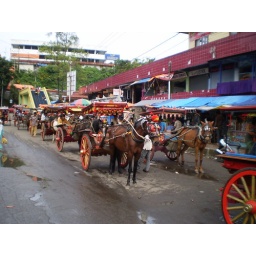
Horse buggies at the lower market - Pasar Bawah.Still widely in used to go home from market.Bukittinggi, West Sumatra.